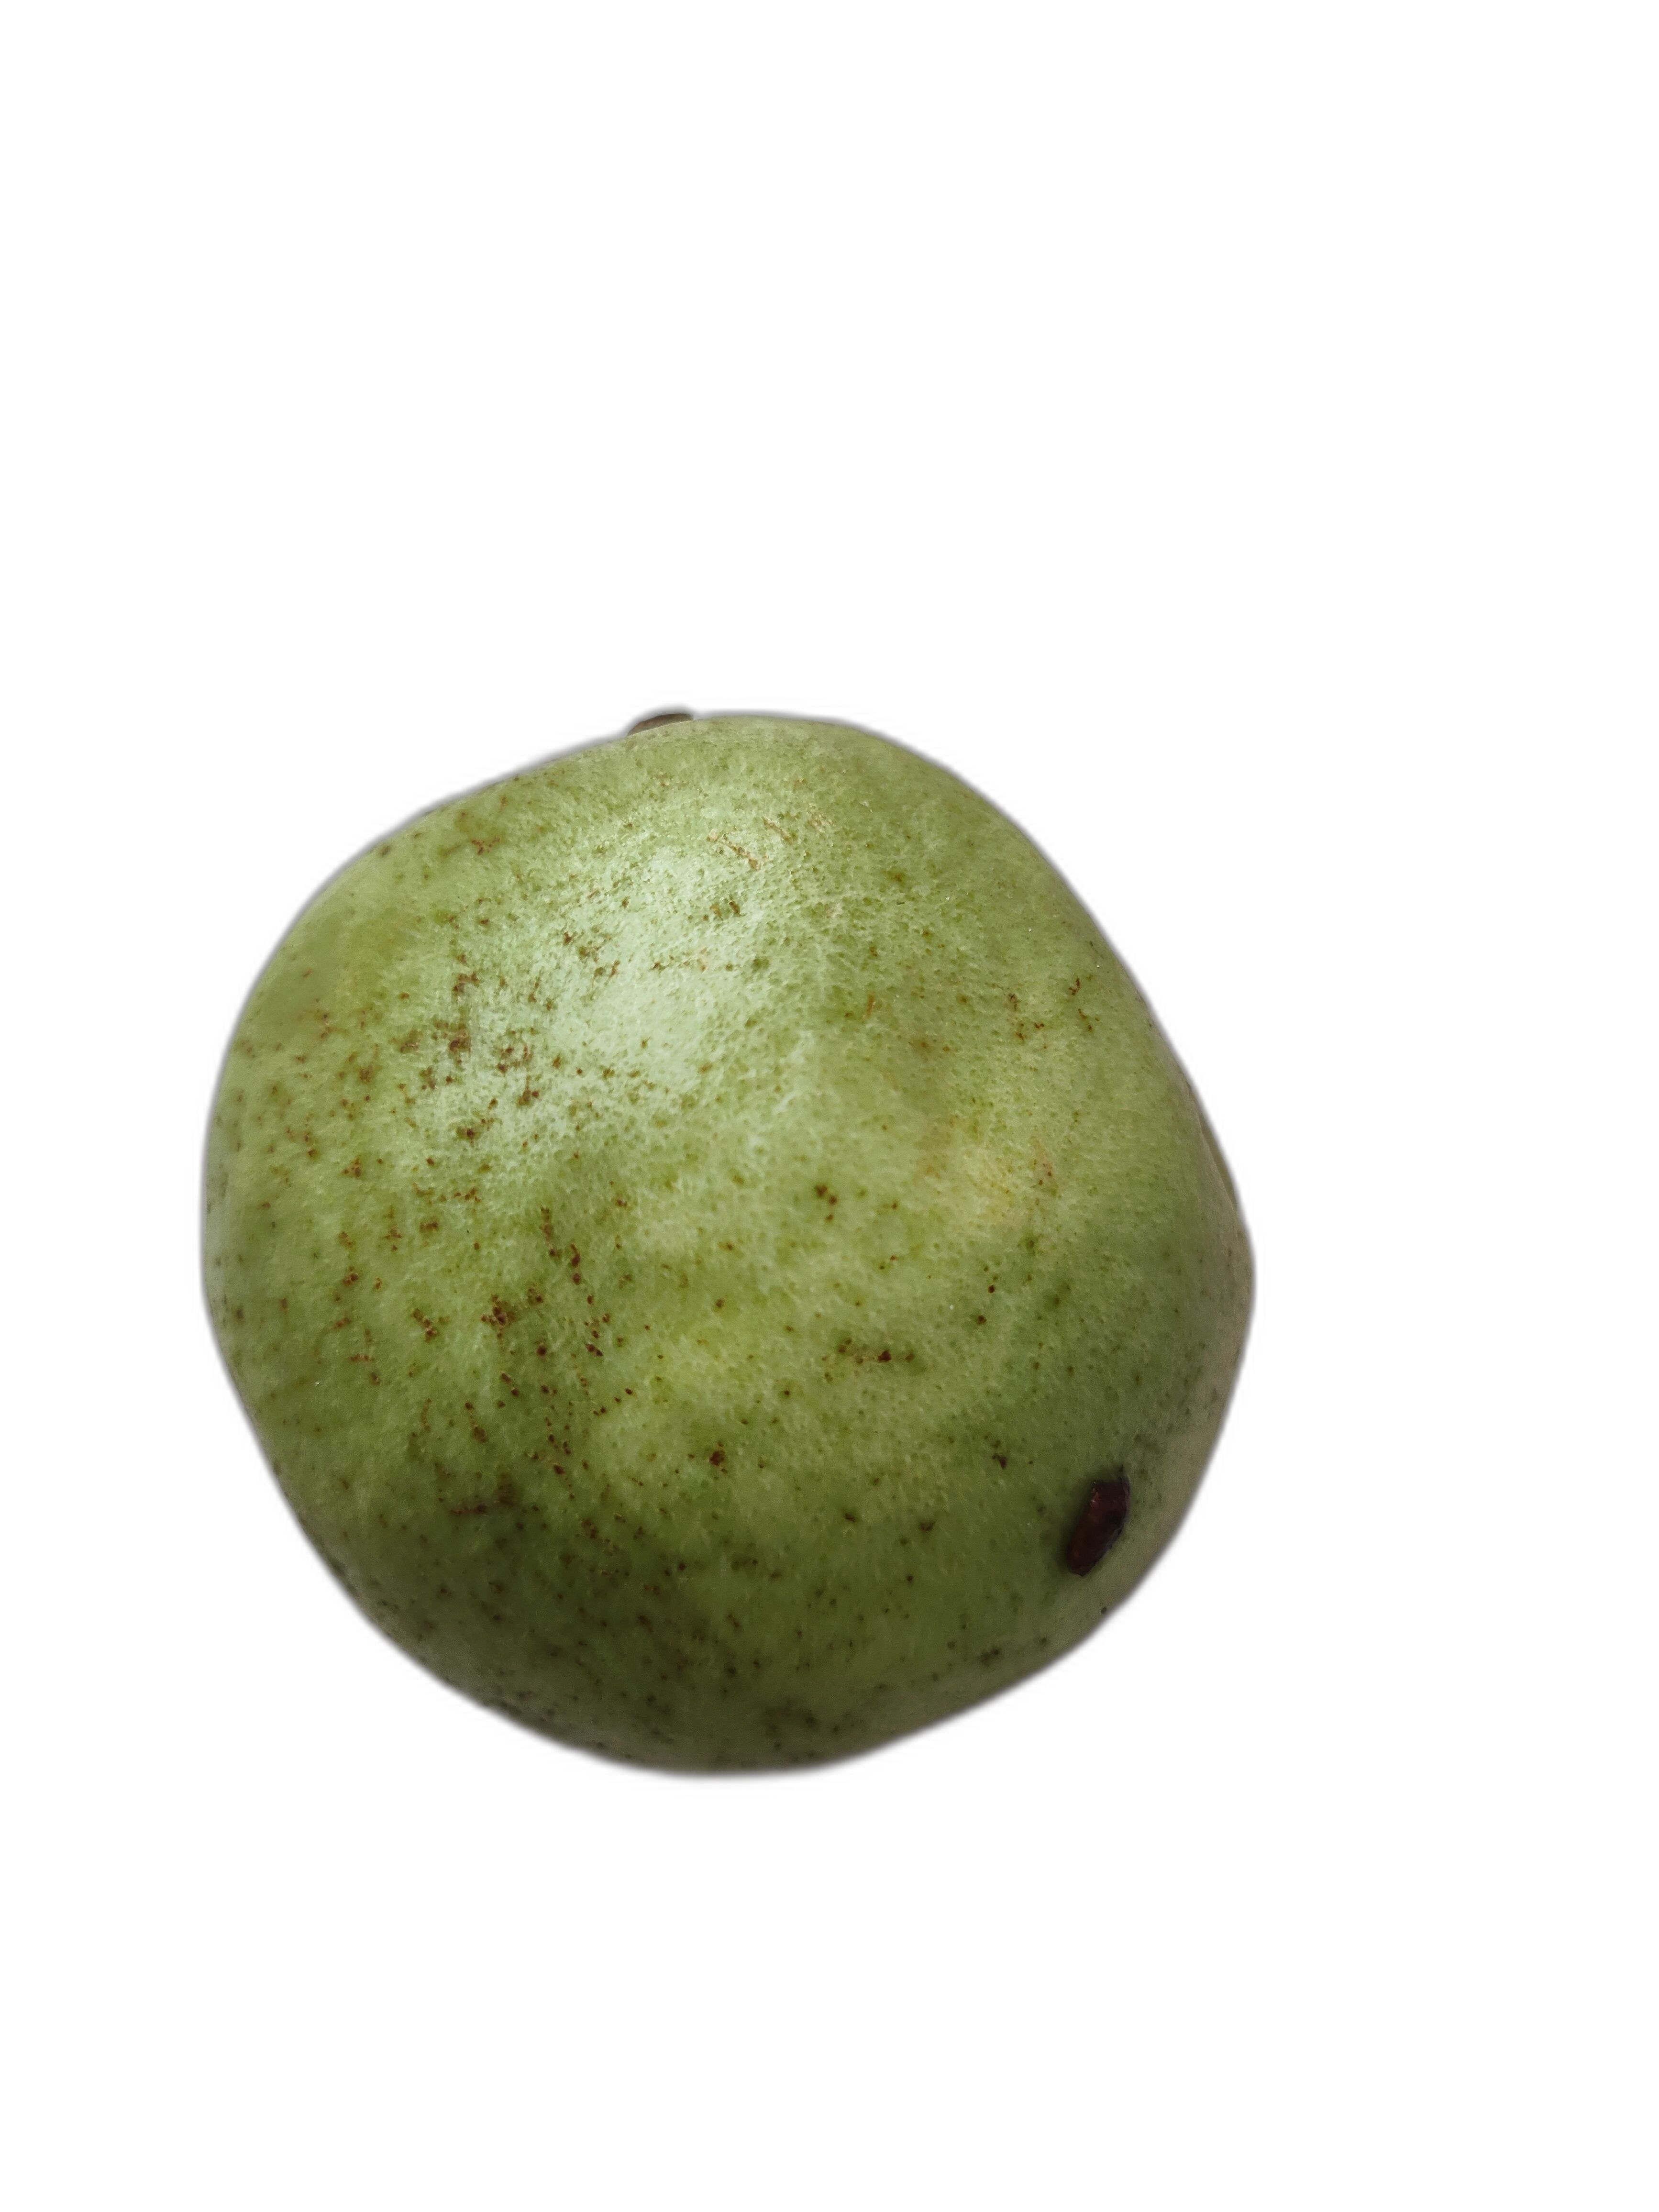
Plant part: fruit
Disease: Anthracnose